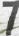
Number: 7